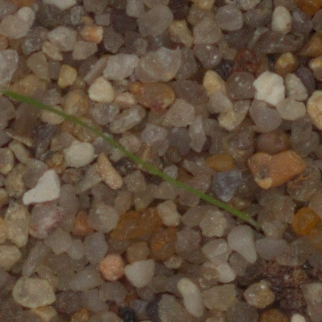
Label: loose_silkybent